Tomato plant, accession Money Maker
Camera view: vertical (180 deg); turntable rotation: 180 degrees
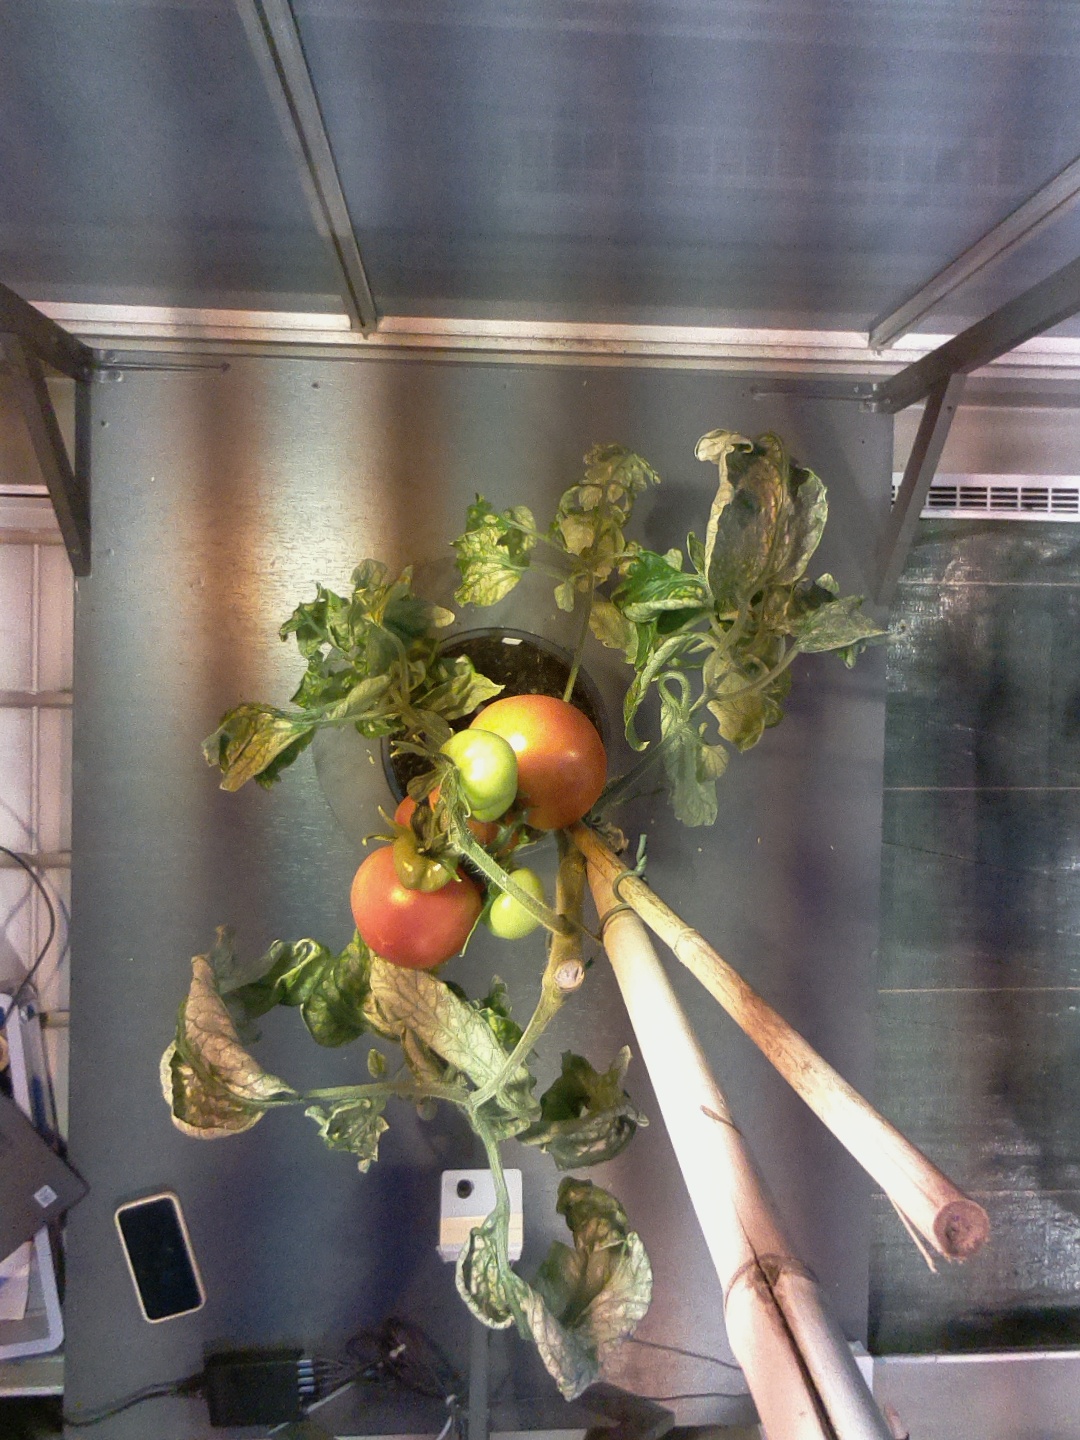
BBCH growth stage 85: 50%-60% of fruits show typical fully ripe color